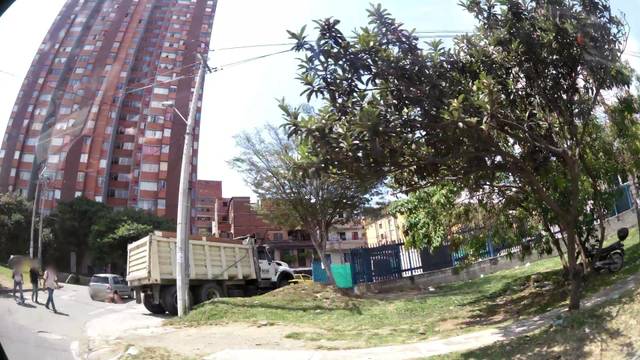
Region: Colombia
Coordinates: 6.274, -75.578